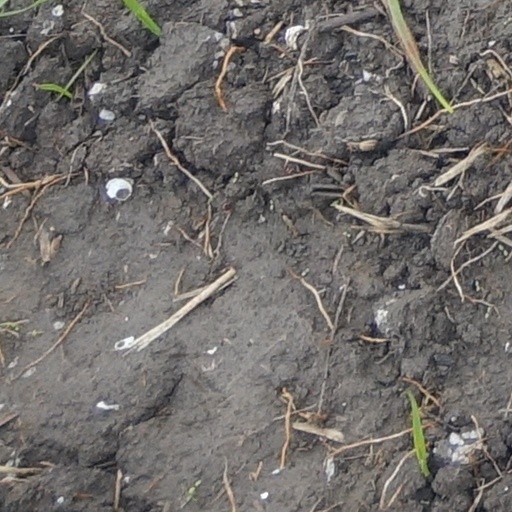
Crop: wheat